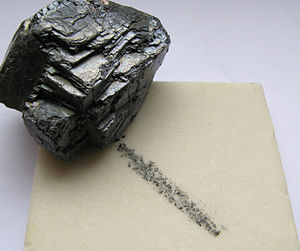
Stregfarve
Stregfarve af blyglans
Stregfarven er en faktor ved undersøgelse og identifikation af visse mineraler. Man trækker det ukendte mineral hen over en uglaseret porcelænsplade. Hvis mineralet har en mindre hårdhed end porcelænet, afsættes en streg af fint pulver. Denne streg kan afvige fra mineralets farve. Således er stregfarven for pyrit grøn eller mørkebrun, selv om mineralet er messinggult med metalglans.